Sammi Hanratty

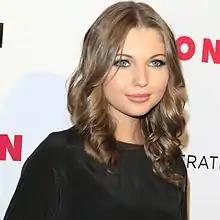
Hanratty in 2015

Samantha Lynn Hanratty (born September 20, 1995) is an American actress. Her first lead was in 2009, portraying Chrissa Maxwell in "". In 2011, she played the role Whitney Brown in the film "The Greening of Whitney Brown". Hanratty is considered a Celebrity Friend for the Starlight Children's Foundation. Since 2021, she has played teenage Misty Quigley in the Showtime drama series "Yellowjackets".